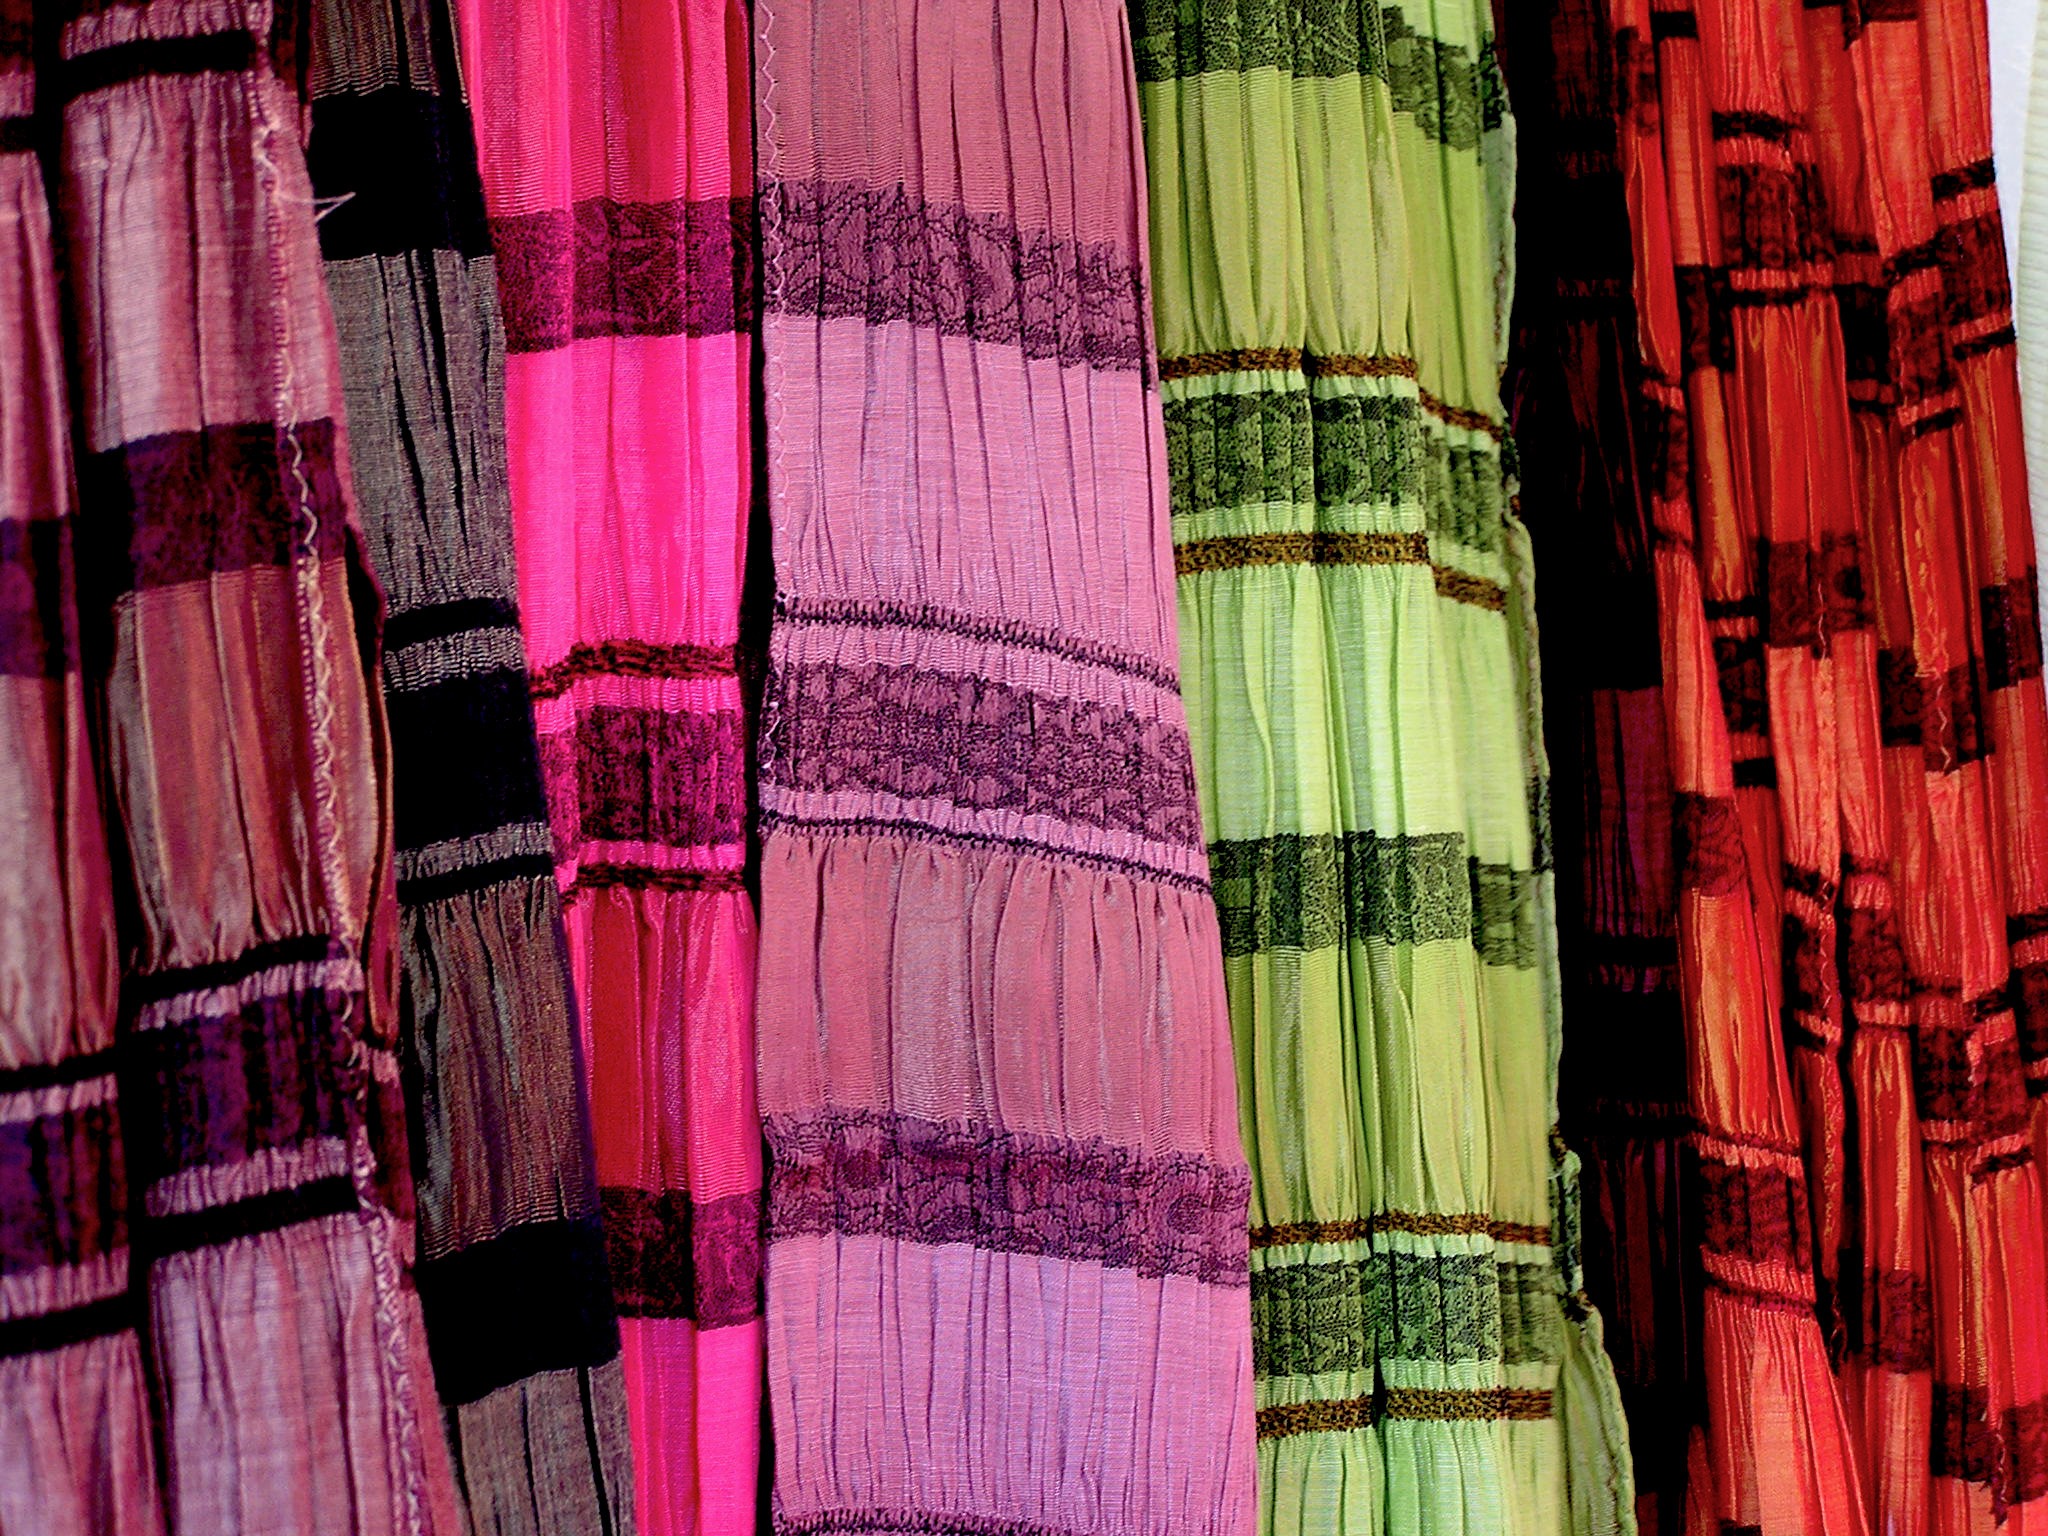
texture, pattern, line, red, color, colorful, pink, material, interior design, textile, art, colors, design, fabrics, textiles